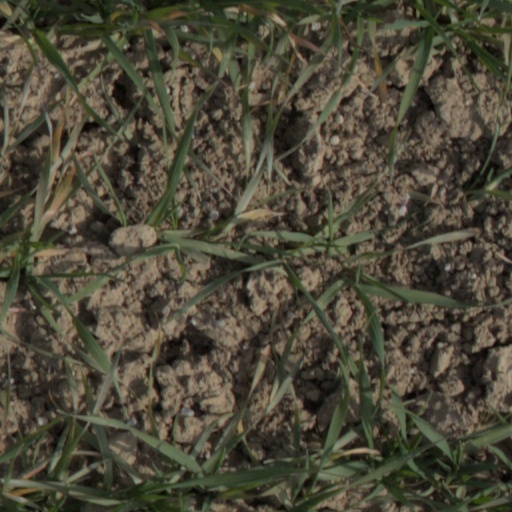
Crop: wheat